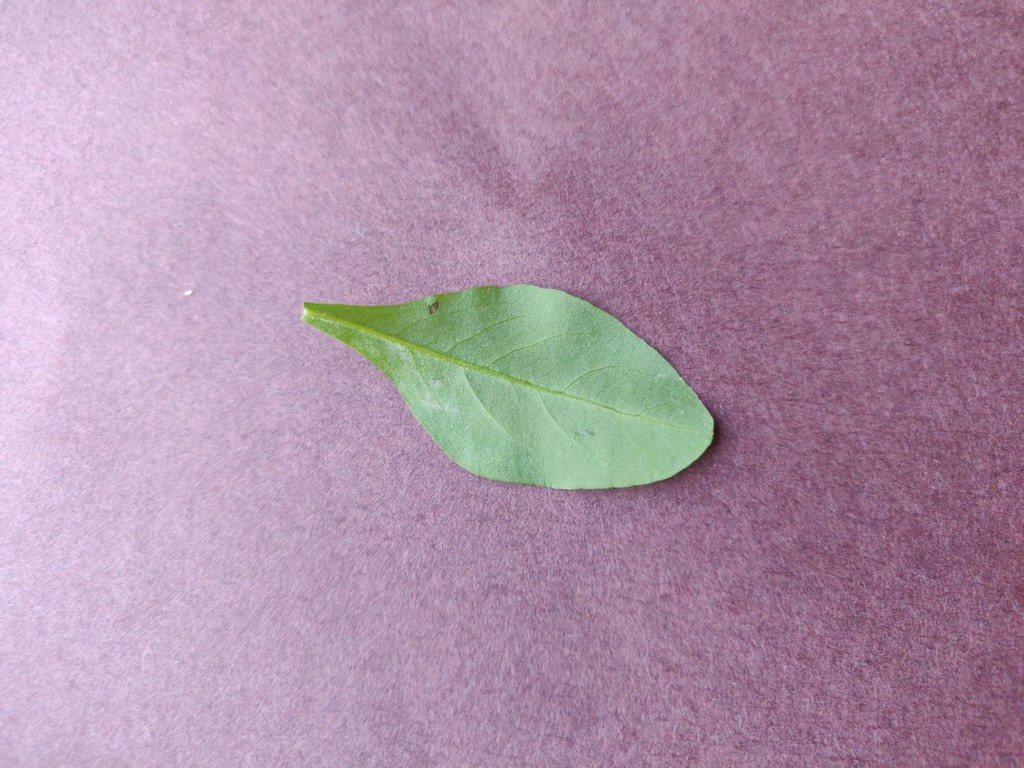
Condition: Healthy
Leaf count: single
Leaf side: back